Royal Thai Army

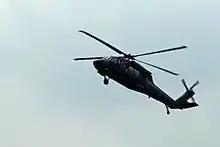
UH-60L Black Hawk during air show at Don Mueang Air Force Base

Army Medical Department (AMED) belongs to the service segment of the Royal Thai Army. It is in charge of medical affairs, and providing medical care, both in the field and on base, training personnel in research and agriculture and supervising the other medical divisions within the Royal Thai Army.